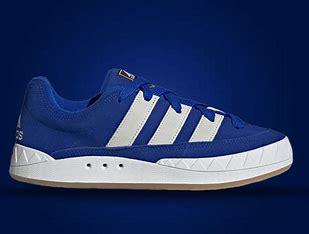
Brand: Adidas
Model: Adimatic